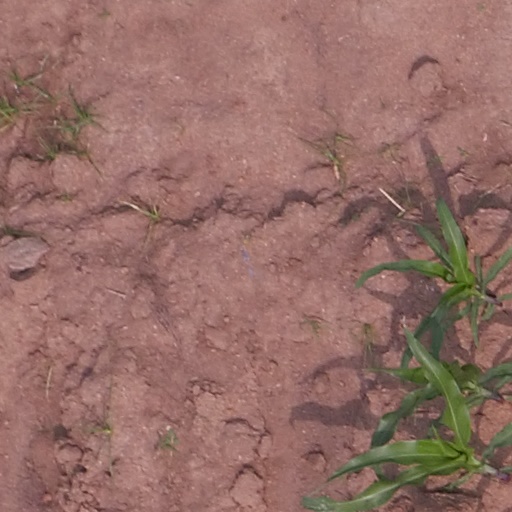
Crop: maize; corn